Pleiotropy

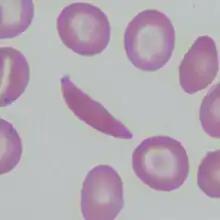
Photomicrograph of normal-shaped and sickle-shape red blood cells from a patient with sickle cell disease

A common example of pleiotropy is the human disease phenylketonuria (PKU). This disease causes mental retardation and reduced hair and skin pigmentation, and can be caused by any of a large number of mutations in the single gene on chromosome 12 that codes for the enzyme phenylalanine hydroxylase, which converts the amino acid phenylalanine to tyrosine. Depending on the mutation involved, this conversion is reduced or ceases entirely. Unconverted phenylalanine builds up in the bloodstream and can lead to levels that are toxic to the developing nervous system of newborn and infant children. The most dangerous form of this is called classic PKU, which is common in infants. The baby seems normal at first but actually incurs permanent intellectual disability. This can cause symptoms such as mental retardation, abnormal gait and posture, and delayed growth. Because tyrosine is used by the body to make melanin (a component of the pigment found in the hair and skin), failure to convert normal levels of phenylalanine to tyrosine can lead to fair hair and skin.